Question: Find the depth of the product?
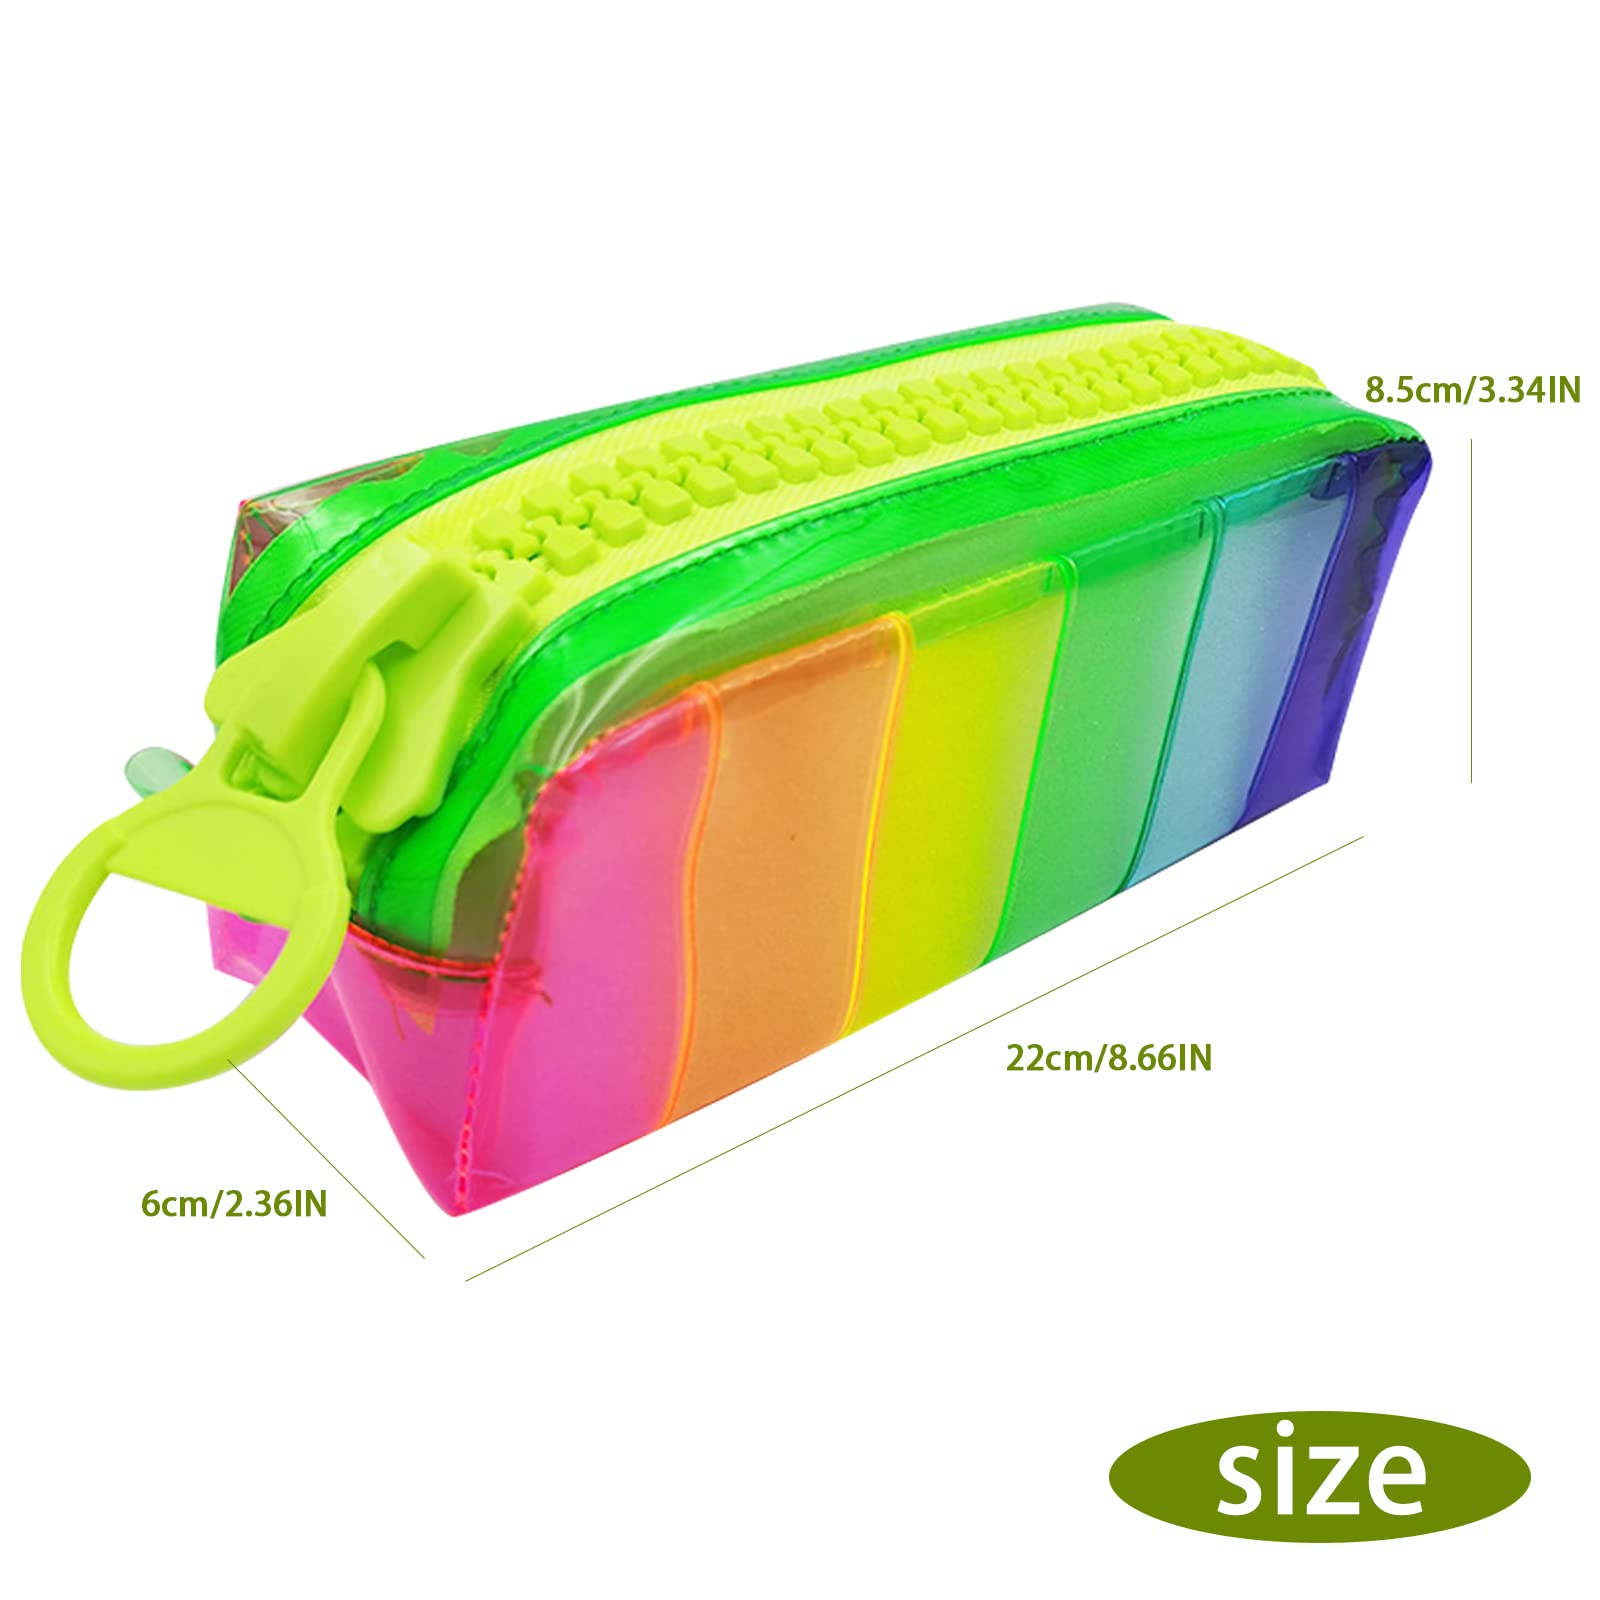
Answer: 22.0 centimetre